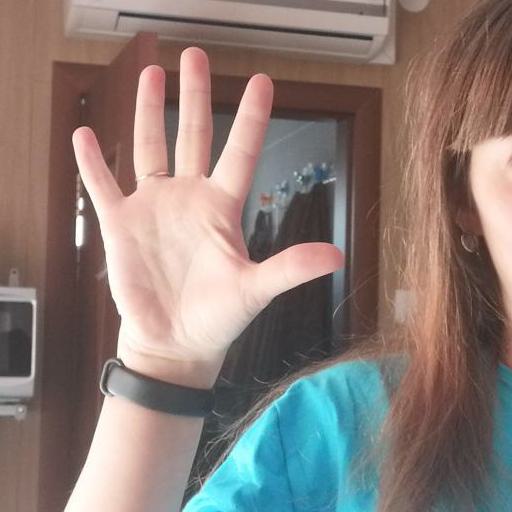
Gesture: palm